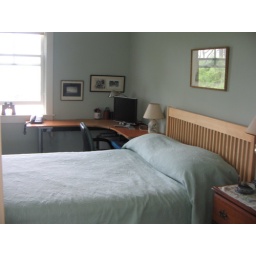
Double bed in upstairs bedroom